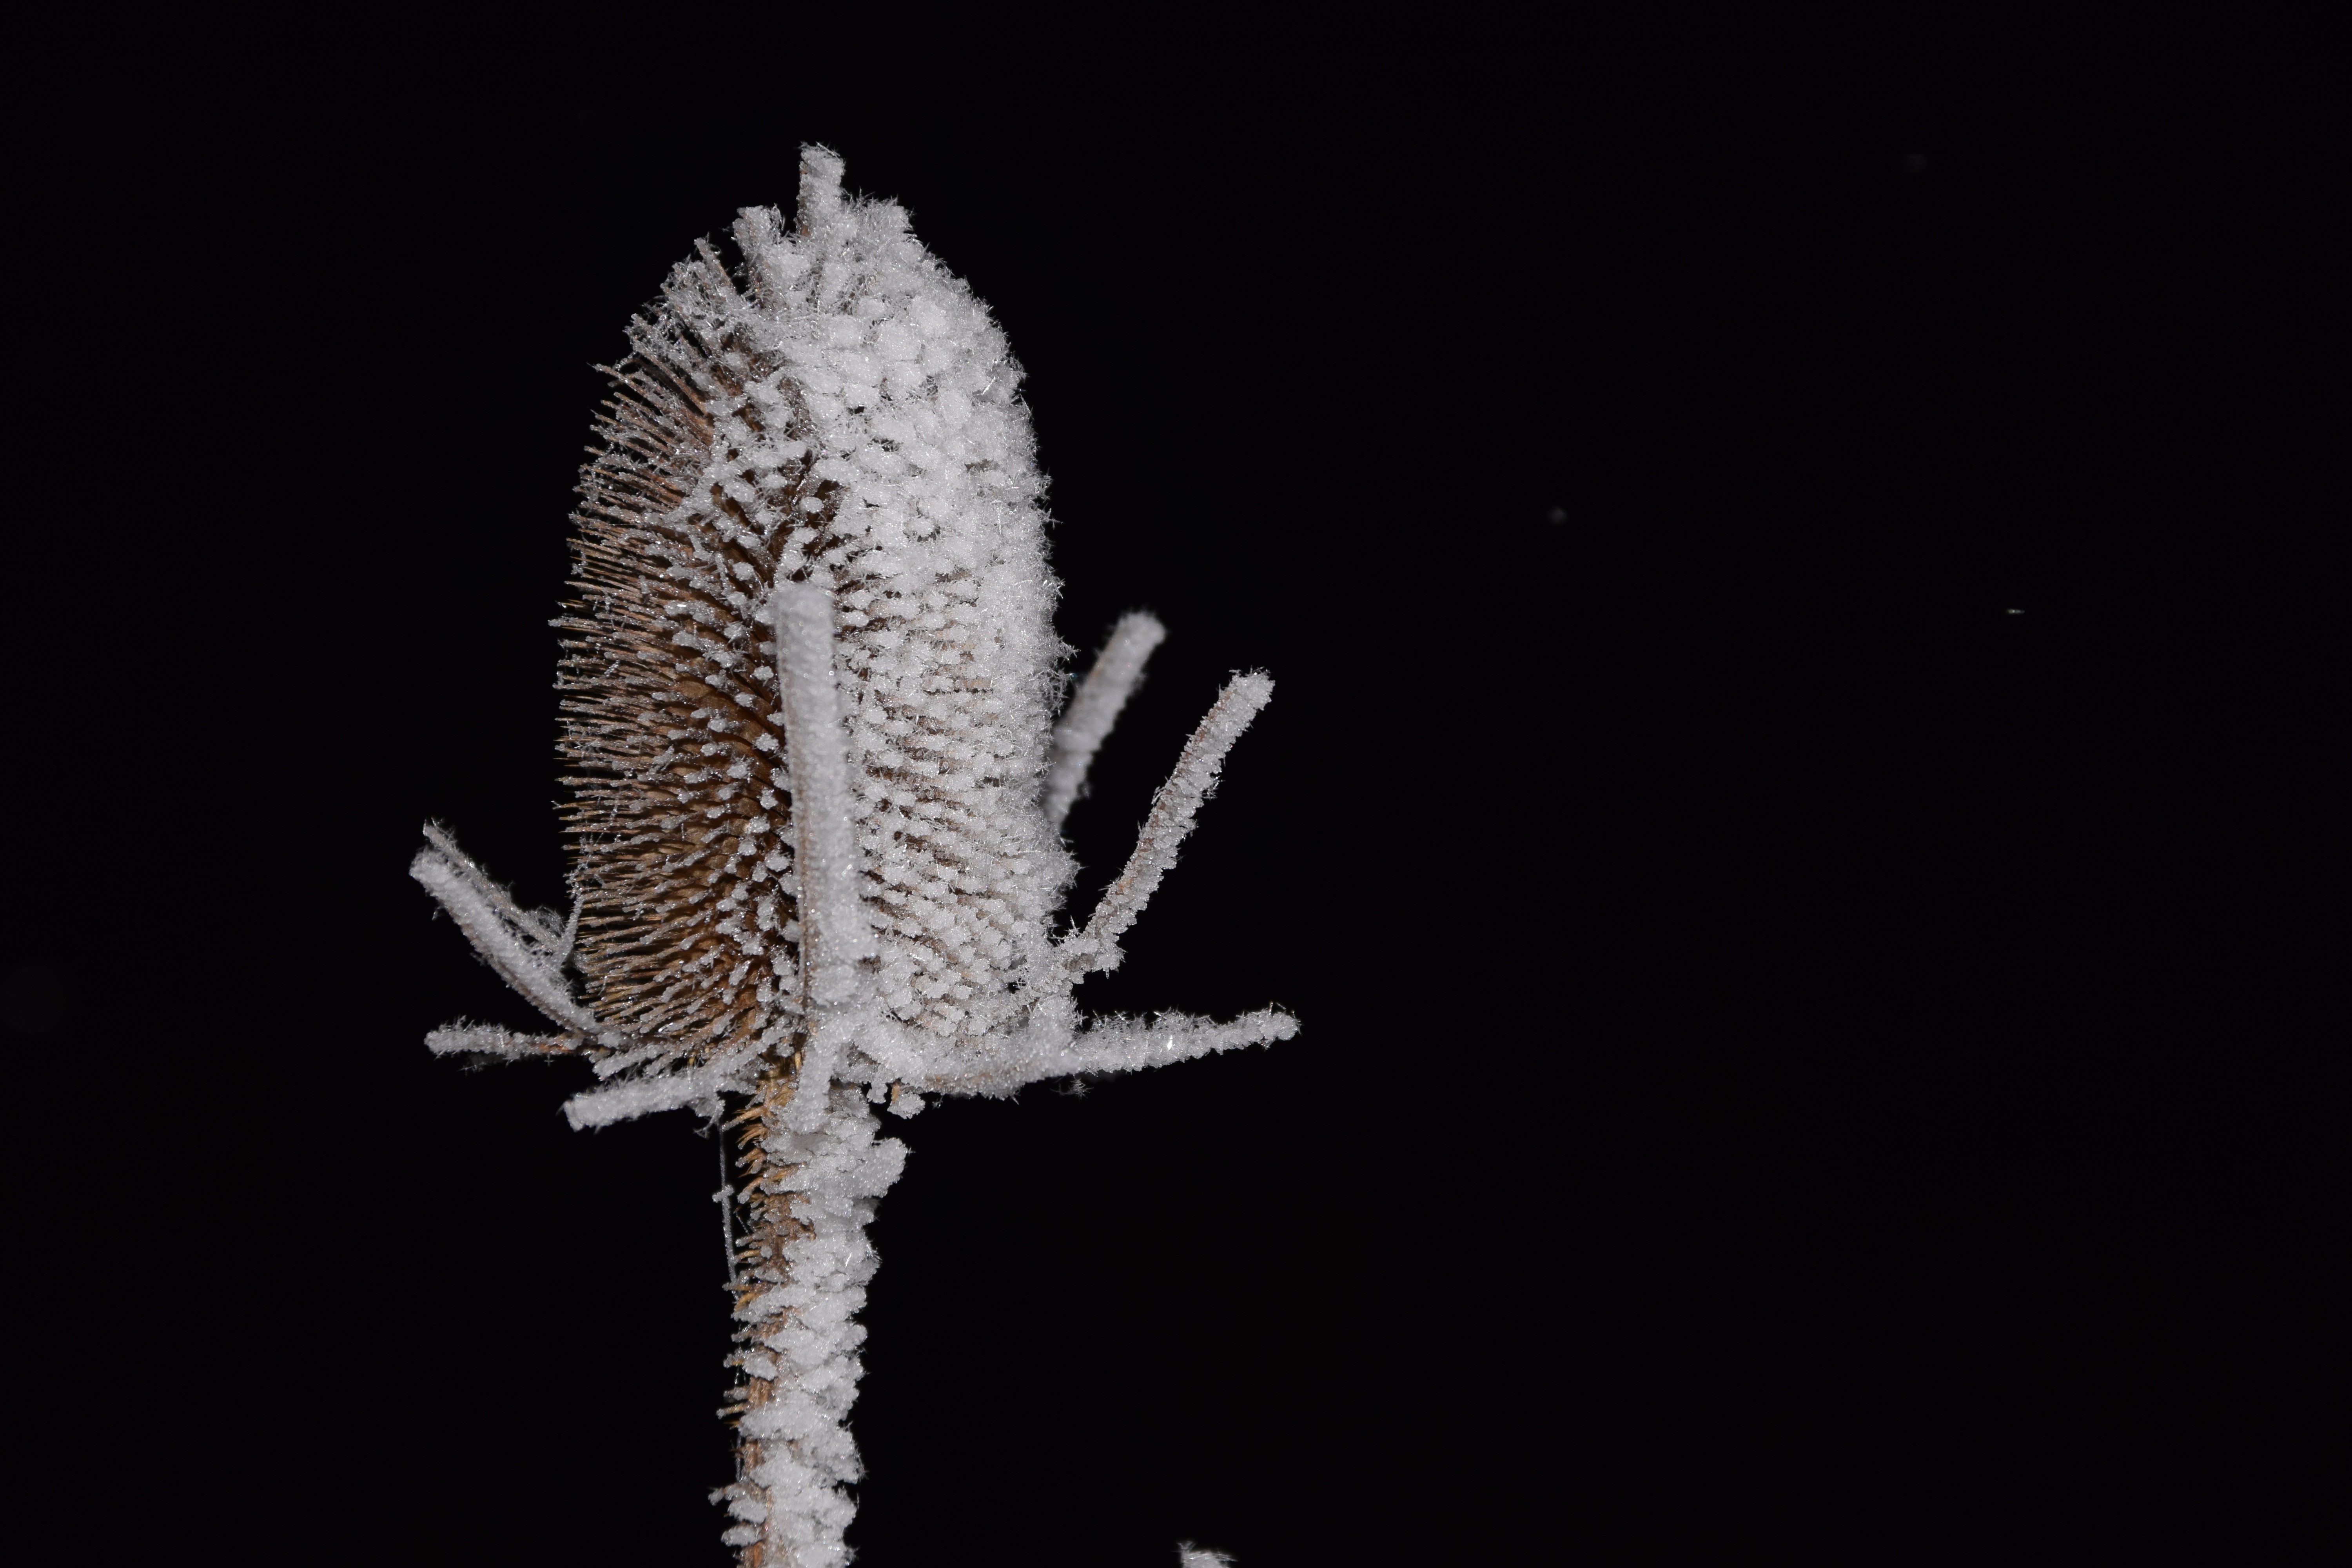
nature, branch, snow, cold, winter, wing, plant, night, frost, frozen, black, close, invertebrate, close up, thistle, hoarfrost, macro photography, thistle in winter